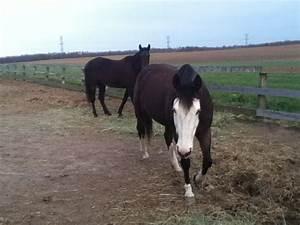
horse